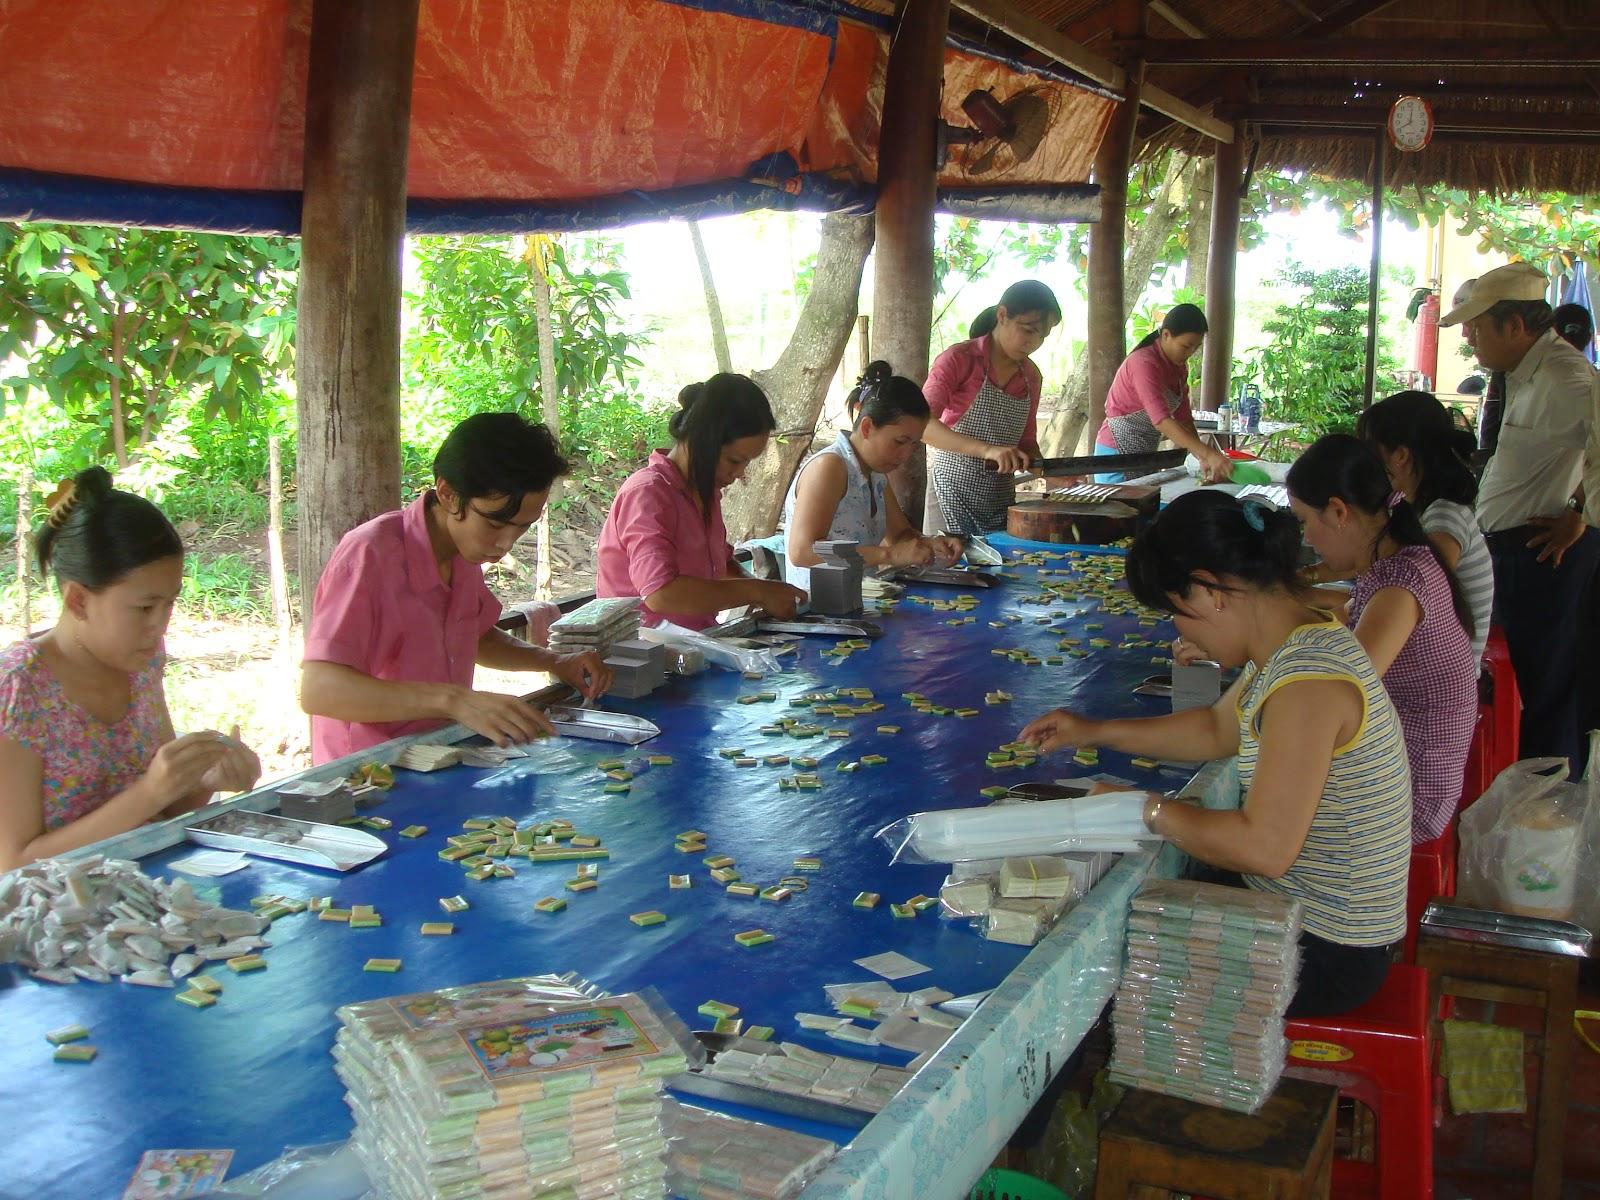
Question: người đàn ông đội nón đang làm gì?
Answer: đang quan sát mọi người làm việc